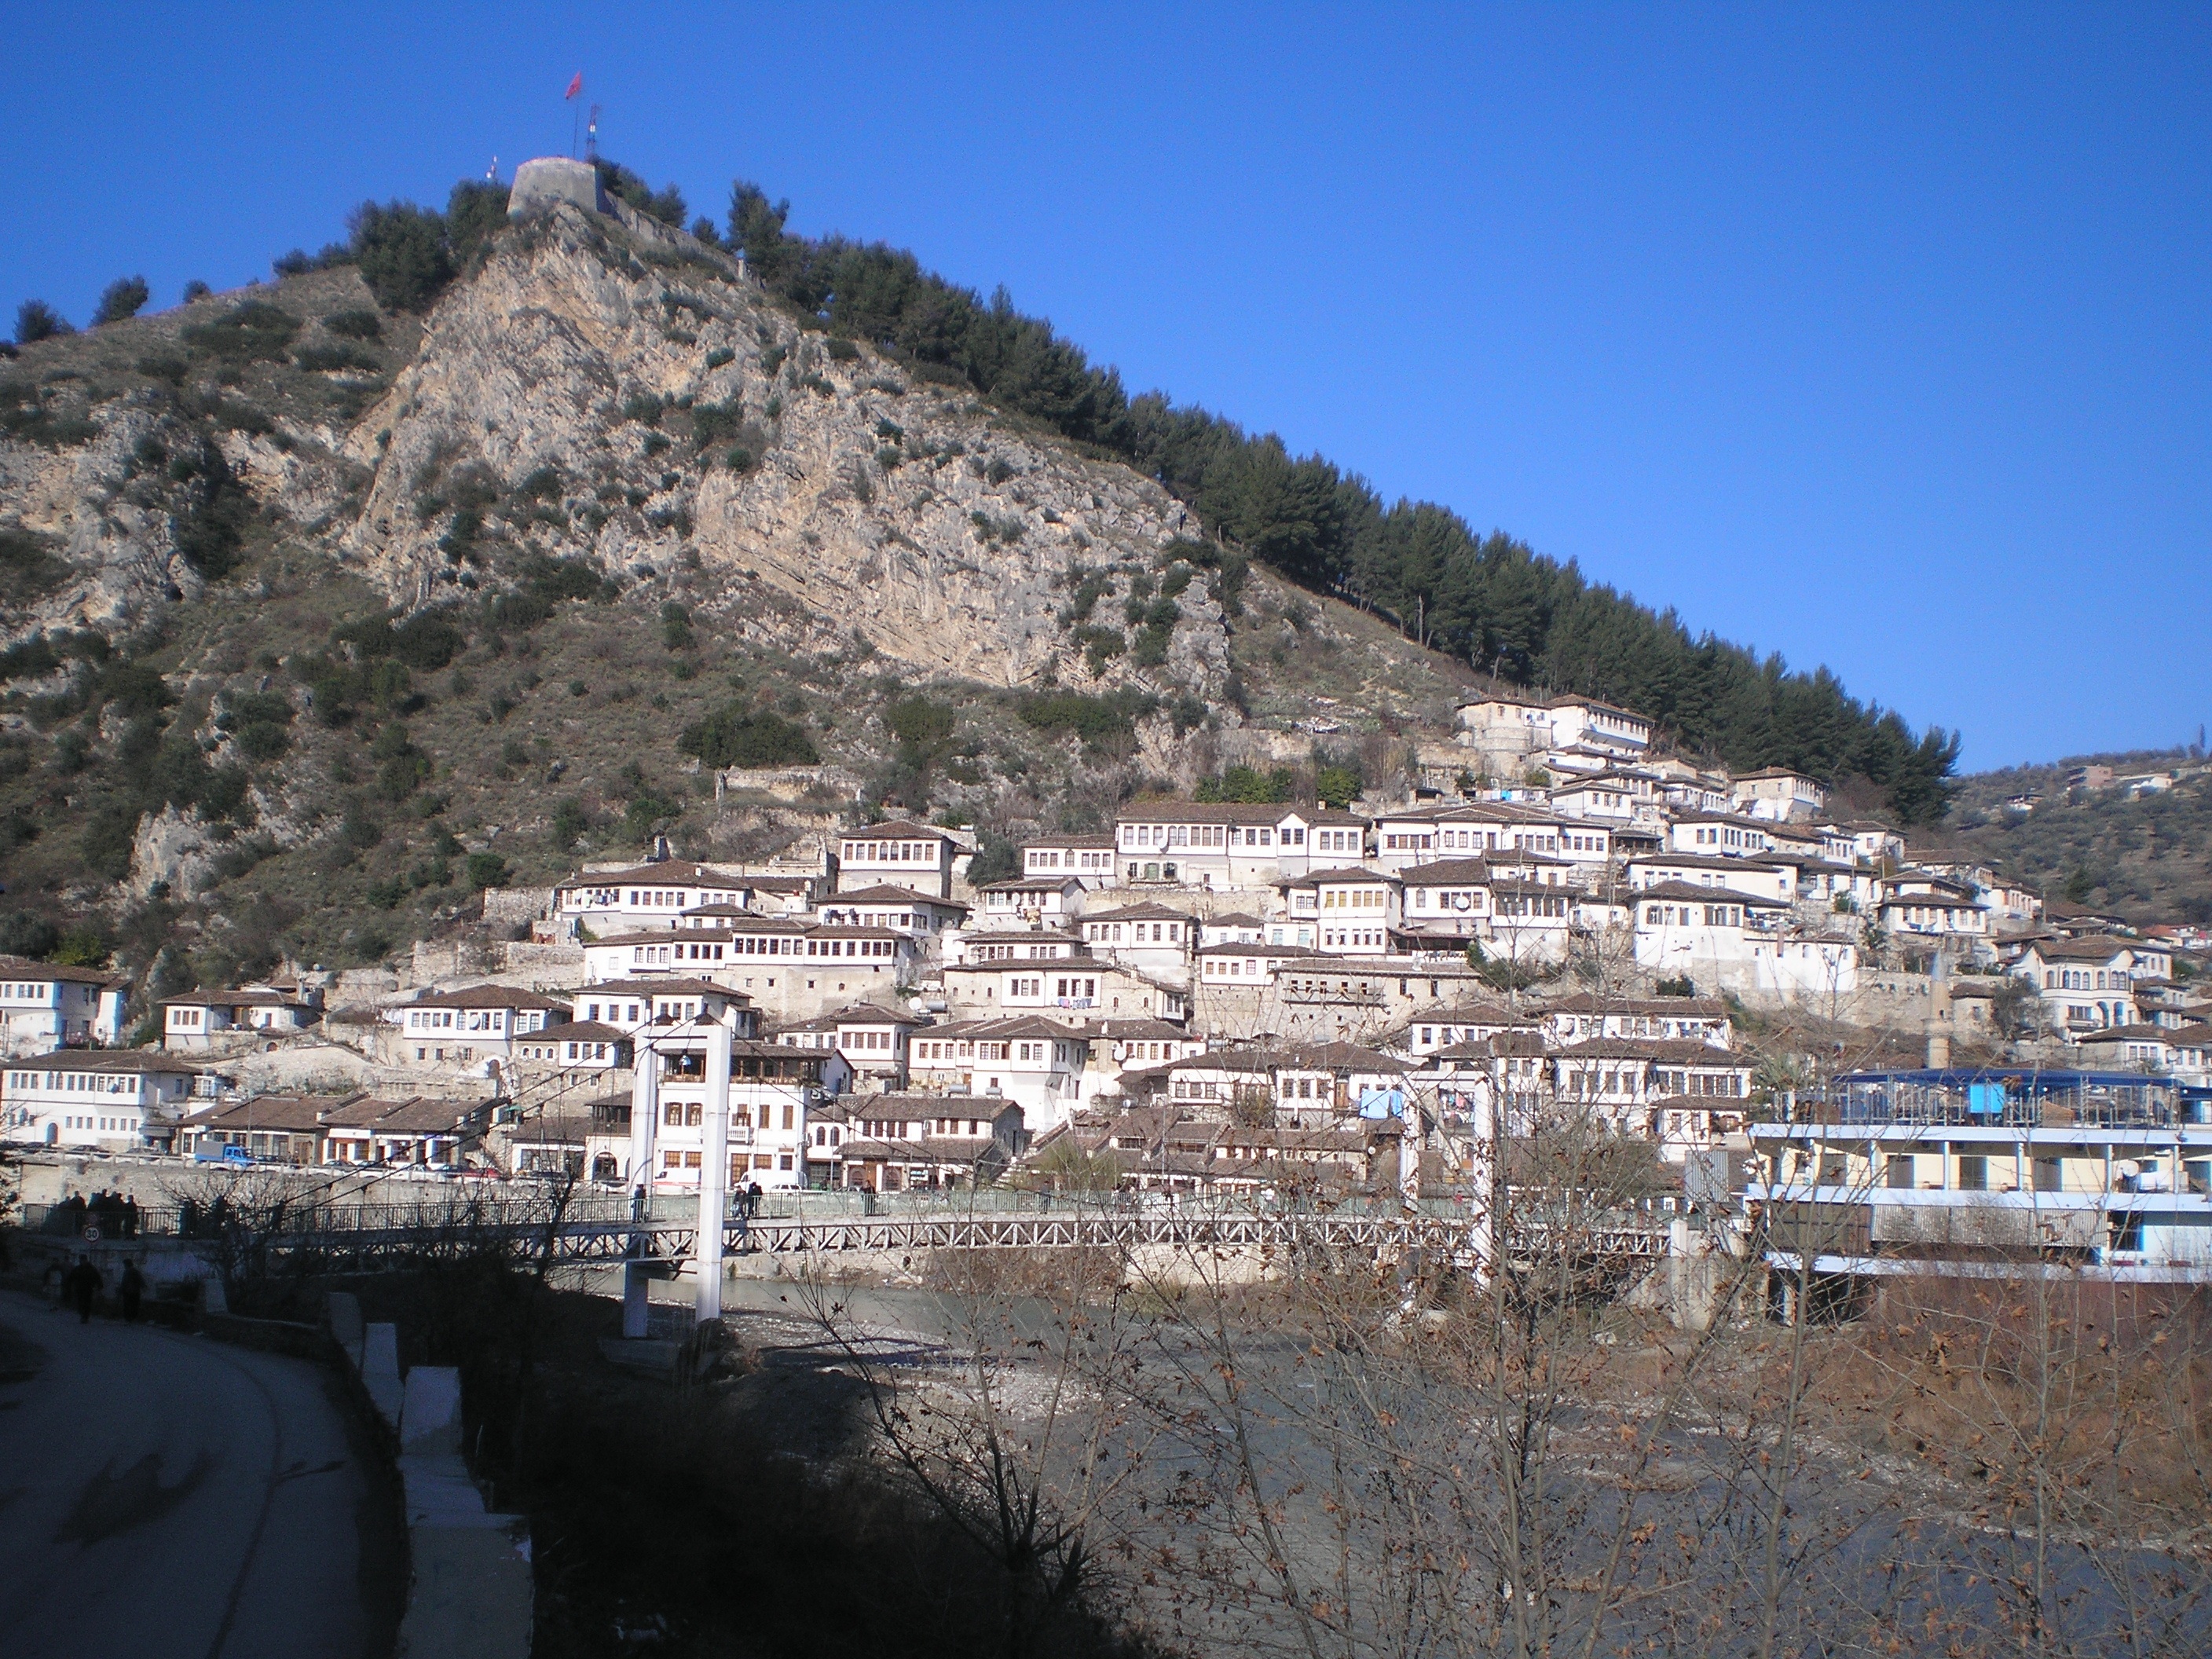
landscape, sea, mountain, snow, town, valley, mountain range, village, europe, castle, plateau, history, kala, albania, balkan, mountainous landforms, berat, mangalem